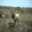
Label: deer